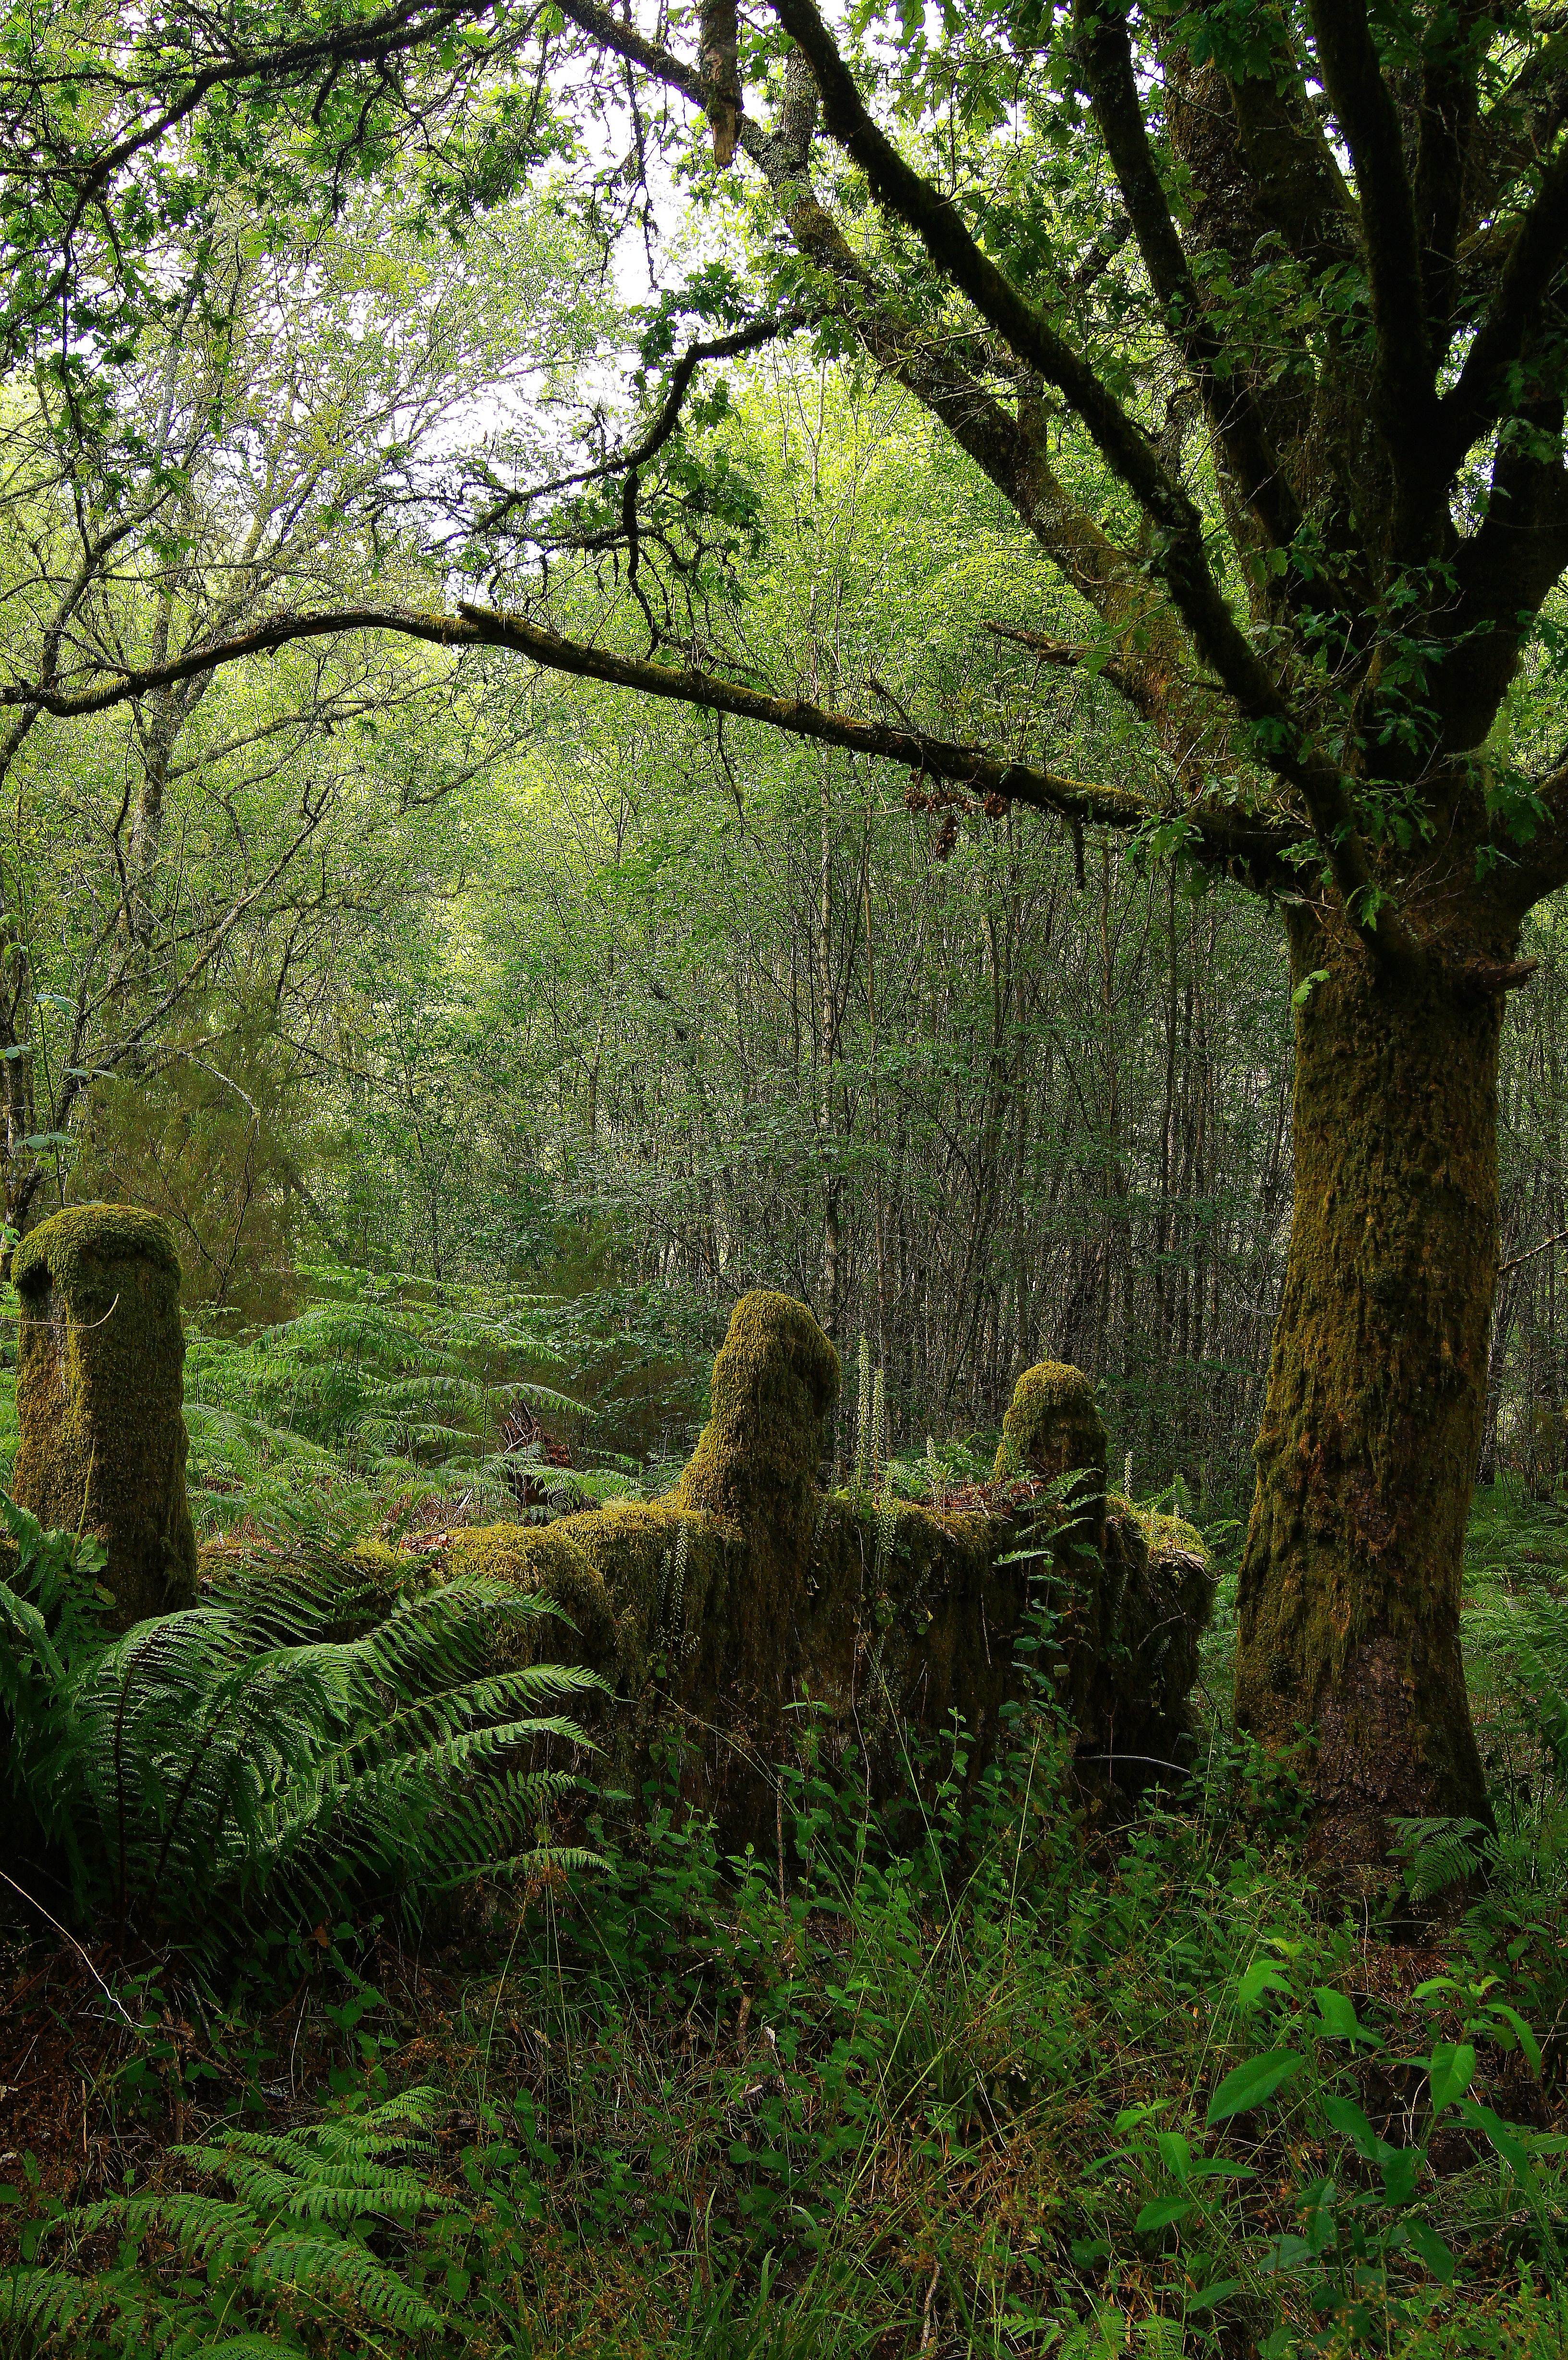
tree, nature, forest, branch, plant, sunlight, leaf, flower, green, autumn, botany, flora, vegetation, shrub, rainforest, deciduous, galicia, grove, woodland, habitat, ecosystem, ggl1, biome, old growth forest, natural environment, woody plant, temperate broadleaf and mixed forest, temperate coniferous forest